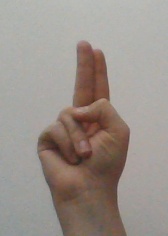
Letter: taa